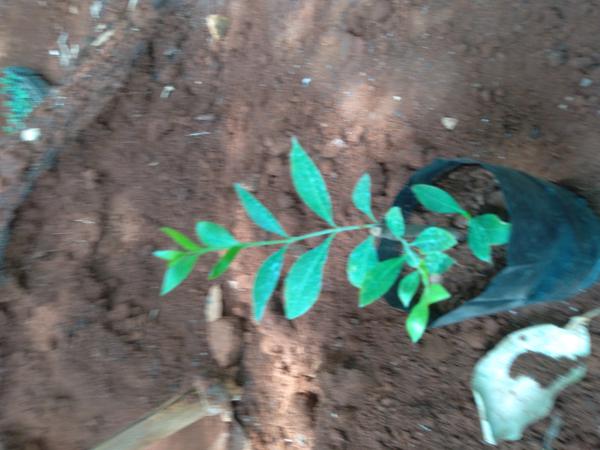
Plant: Henna